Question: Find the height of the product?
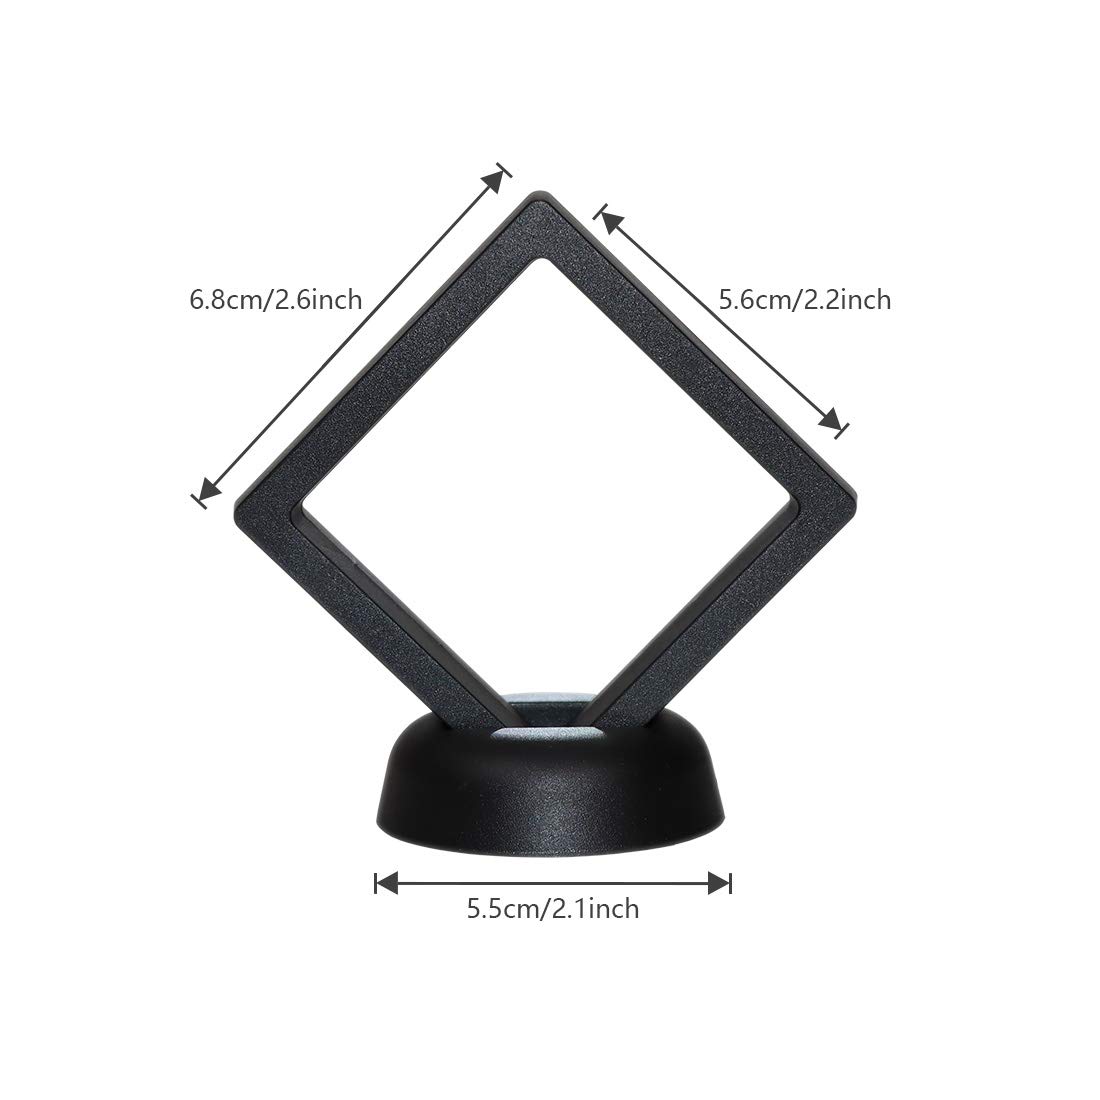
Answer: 5.6 centimetre